Midair (video game)

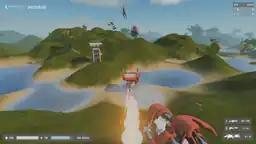
Midair screenshot.

"Midair" features mechanics similar to games from the Tribes game series, including mechanics such as 'skiing' which allows the player to glide across the terrain.